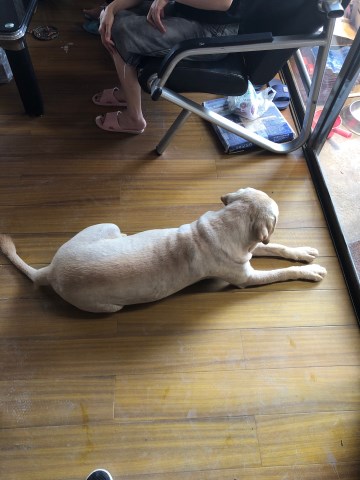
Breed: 3580-n000122-Labrador_retriever